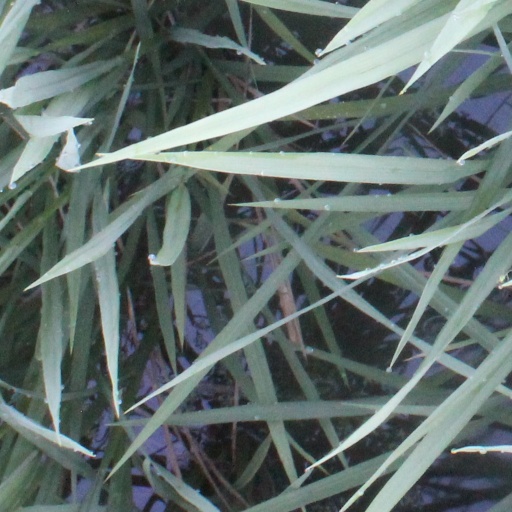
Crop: rice